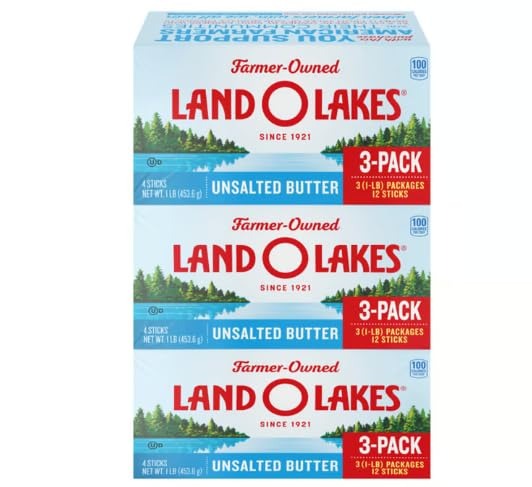
Item Name: Land O Lakes Unsalted Butter, 3 pk./1 lb.
Bullet Point 1: Includes 3 pk. of 1 lb. Land O Lakes Unsalted Butter, 12 total sticks
Bullet Point 2: Each unsalted butter stick contains no added salt, giving you the sweet cream taste you love and the flavor control you need
Bullet Point 3: Stick butter is pre-measured and ready to use
Bullet Point 4: Gluten-free stick of butter perfect for all your cooking and baking needs
Bullet Point 5: Unsalted butter sticks give you precision flavor control when making your family meals and favorite baked goods
Bullet Point 6: Individually wrapped in a FlavorProtect wrapper to maintain flavor
Bullet Point 7: Land O Lakes Unsalted Butter — Eat It Like You Own It
Product Description: Land O Lakes Unsalted Butter Sticks contain no added salt, giving you the sweet cream taste you love and the flavor control you need when baking, cooking or topping. Precision is crucial for balancing flavors, making these unsalted sticks of butter perfect for creating your favorite dinner recipes or for making delicious baked goods like rich pecan pie, browned butter pound cake or classic chocolate chip cookies. No matter how you use it, each stick of butter will take your cooking to a whole new level. Pre-measured and ready-to-use, Land O Lakes Unsalted Butter Sticks come individually wrapped in a FlavorProtect wrapper to protect the flavor you love. You can enjoy these unsalted butter sticks knowing that you are supporting farmer-owners in communities like yours across the country. Land O Lakes Unsalted Butter — Eat It Like You Own It.
Value: 48.0
Unit: Ounce

Price: 10.24